History of Poland

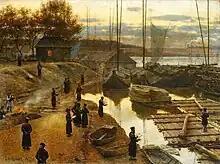
Many Jews emigrated from the Polish–Lithuanian lands in the late 19th and early 20th centuries, but most remained to form a large ethnic minority

After Napoleon's defeat, a new European order was established at the Congress of Vienna, which met in the years 1814 and 1815. Adam Jerzy Czartoryski, a former close associate of Emperor Alexander I, became the leading advocate for the Polish national cause. The Congress implemented a new partition scheme, which took into account some of the gains realized by the Poles during the Napoleonic period.